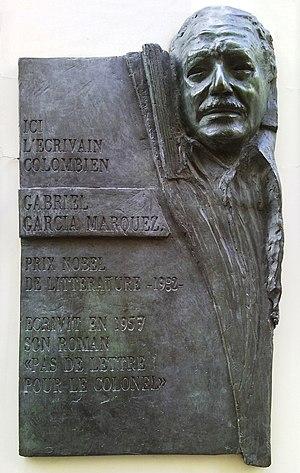
La rue Cujas est une voie située dans le quartier de la Sorbonne du 5ᵉ arrondissement de Paris.